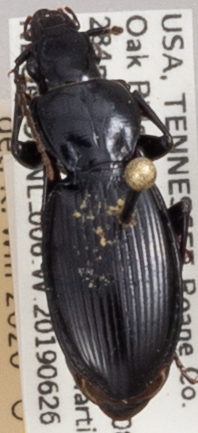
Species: Cyclotrachelus fucatus
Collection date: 2019-06-26
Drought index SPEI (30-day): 1.348
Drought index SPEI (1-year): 2.09
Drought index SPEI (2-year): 2.09